Roman Catholic Diocese of Noli

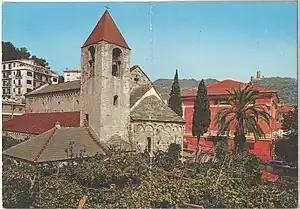
San Paragorio, Noli

In 1239, Cardinal Giacomo da Pecorara, suburbicarian Bishop of Palestrina, was sent by Pope Gregory IX to France as papal legate, to deal with the Albigensian heresy. When he stopped in Savona, he removed the parish of Noli from the diocese of Savona with papal authorization, and established a new diocese of Noli. He assigned it as a suffragan of the archdiocese of Genoa, even though Savona remained a suffragan of the diocese of Milan. On 25 April 1249, Pope Innocent IV confirmed the city status of Noli, and the cathedral status of S. Paragorius.